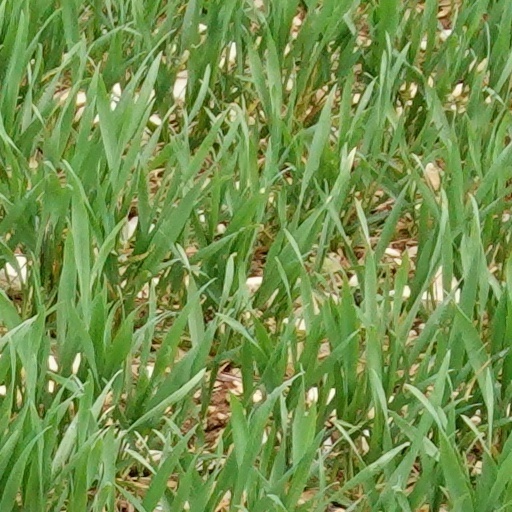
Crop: wheat